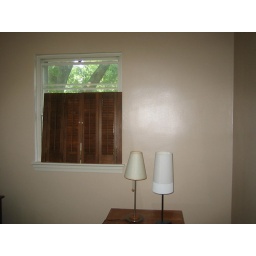
We painted the office the same color as the living room. A drastic improvement over the teal green it was before.